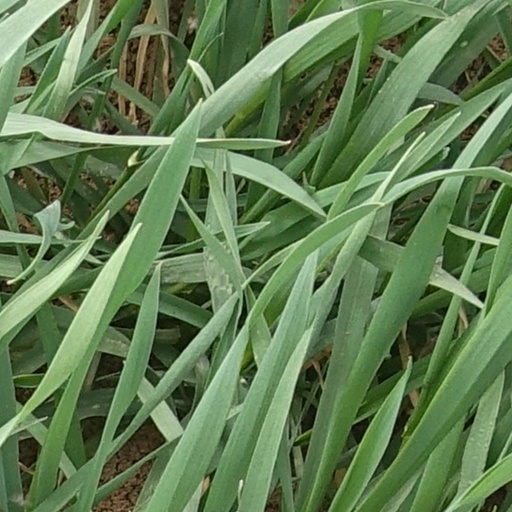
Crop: wheat